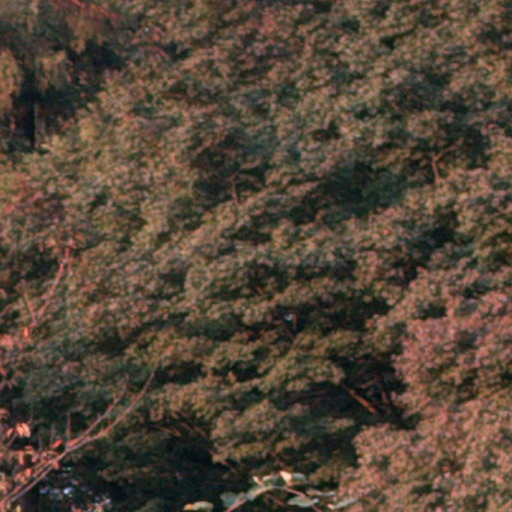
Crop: cassava